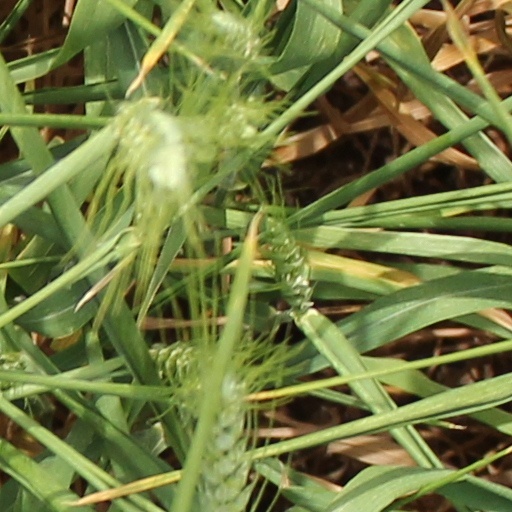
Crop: wheat